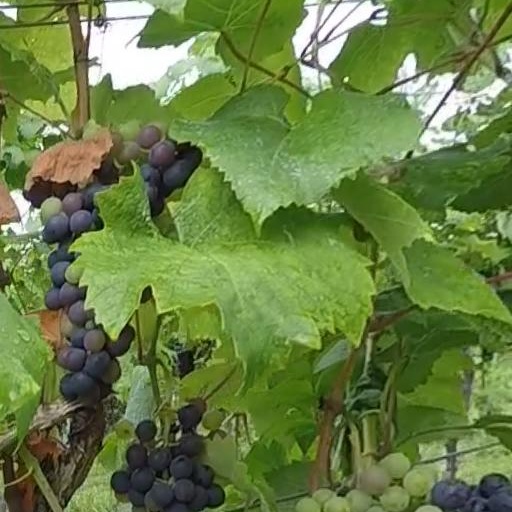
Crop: grape